Oblique subduction

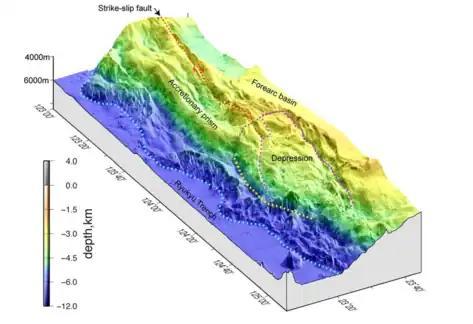
Bird's eye view of the accretionary wedge in Ryukyu oblique subduction zone. The inferred slide mass is outlined by the grey dotted line. Modified from Yukinobu et al., 2018.

Long-term deformation occurs at geological time scale. Under continuous oblique subduction, the aforementioned frontal part of the upper plate permanently accommodates the trench parallel component. In this way, the orientation of tectonic force rotates gradually toward the trench parallel direction.